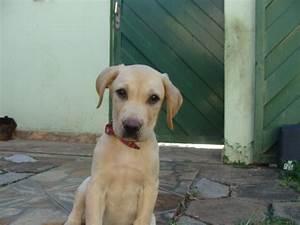
dog